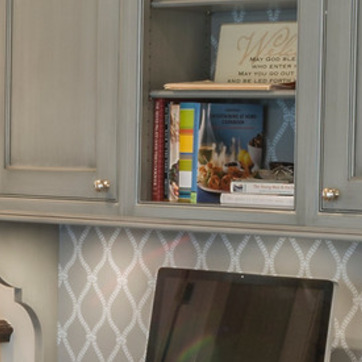
Material: paper